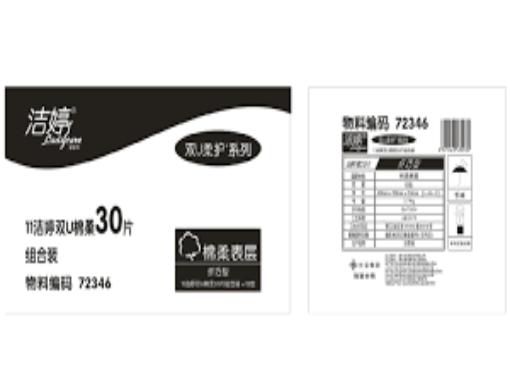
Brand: ladycare
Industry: Necessities